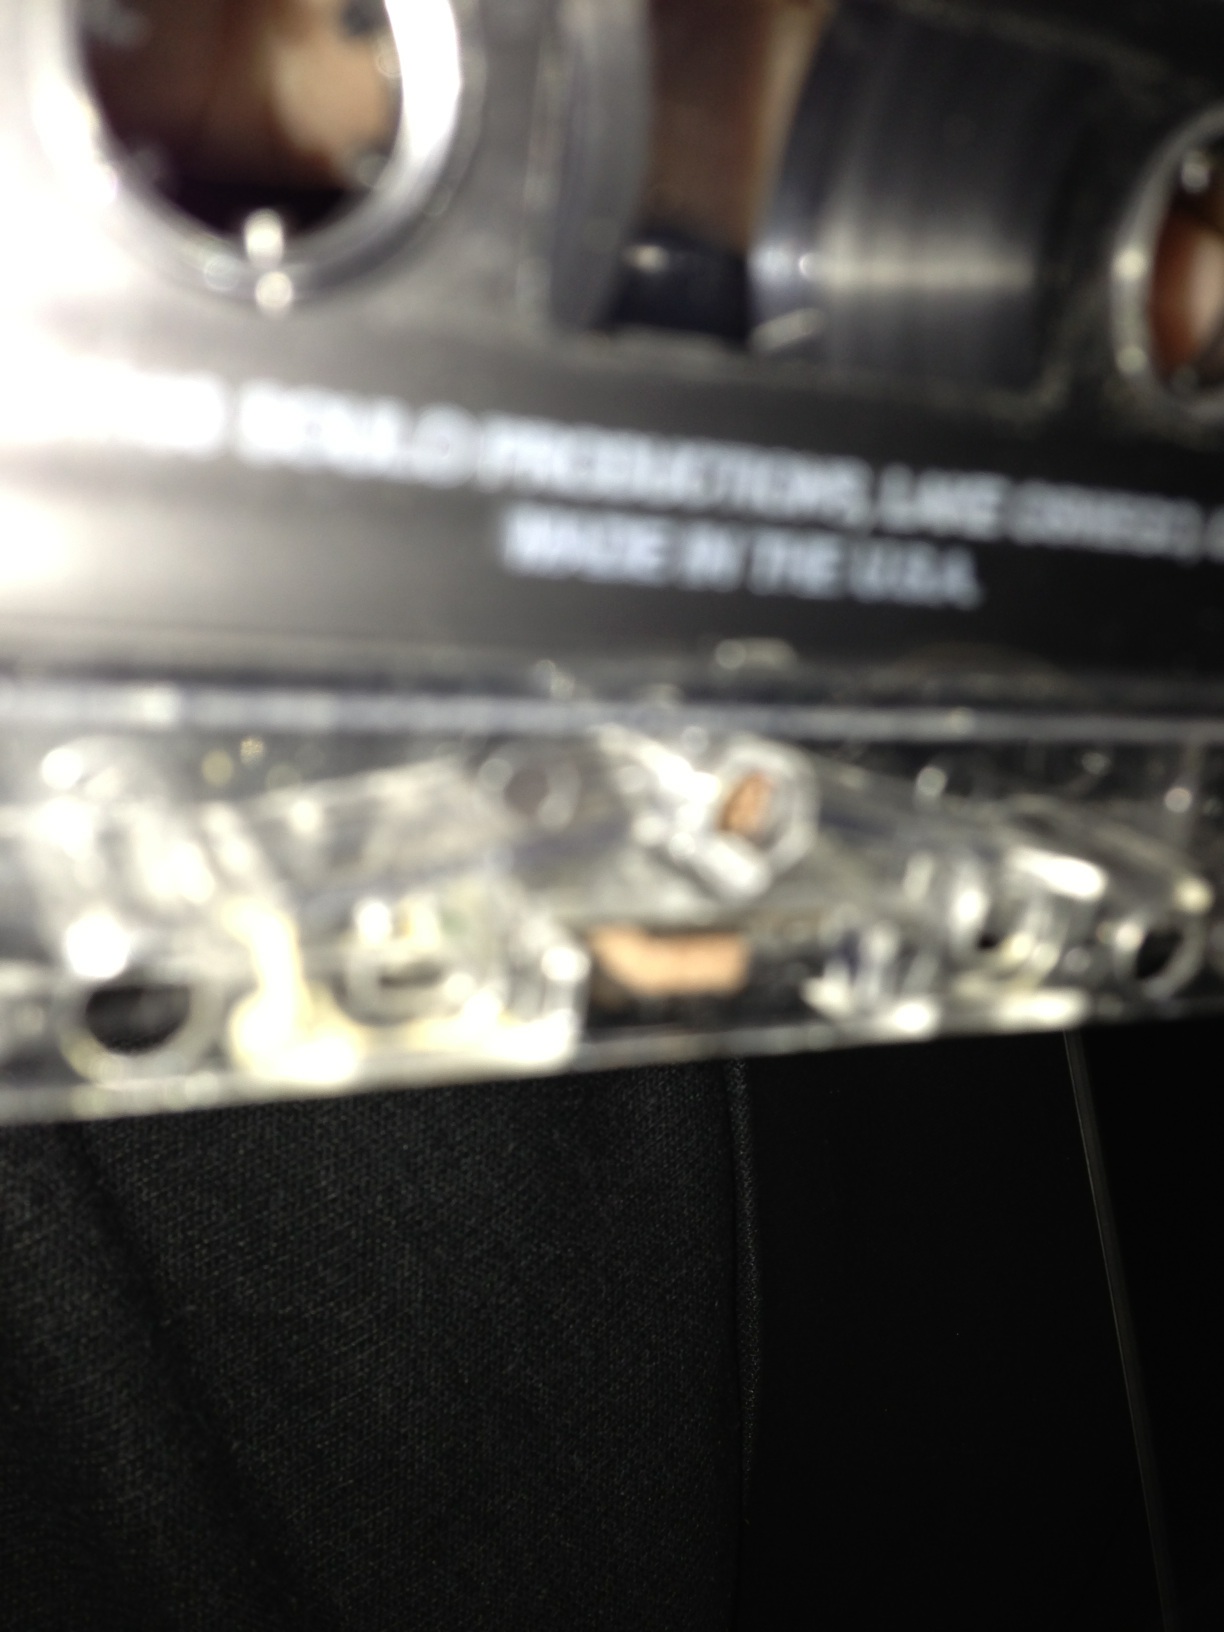Question: please tell me the title and artist written on this cassette?
Answer: unanswerable